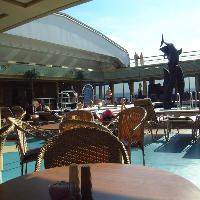
Weather: sun or clear